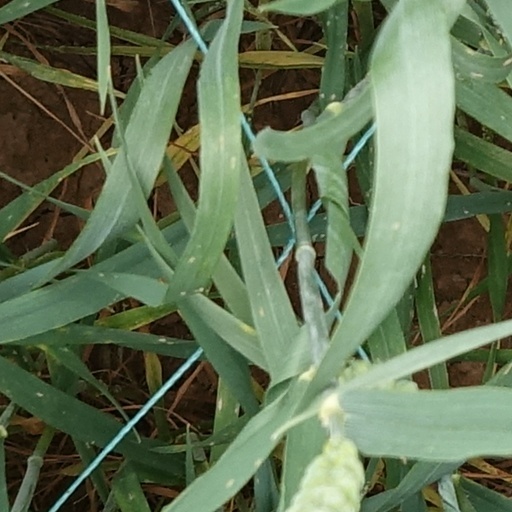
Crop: wheat